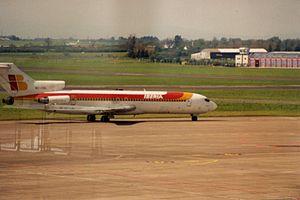
La collision au sol de Madrid est un accident ayant impliqué deux avions au sol à l'aéroport Madrid–Barajas le 7 décembre 1983. Un Boeing 727 d'Iberia en partance a percuté un Douglas DC-9 de la compagnie Aviaco, provoquant un incendie et la mort de 93 passagers et membres d'équipage.